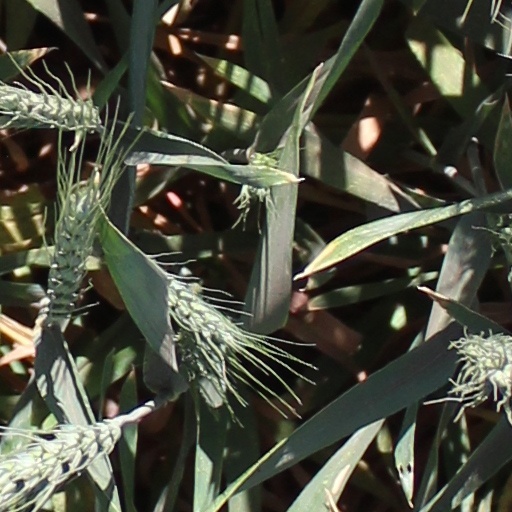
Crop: wheat